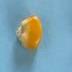
Maize quality: Good